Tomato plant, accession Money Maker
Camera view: bottom (45 deg); turntable rotation: 60 degrees
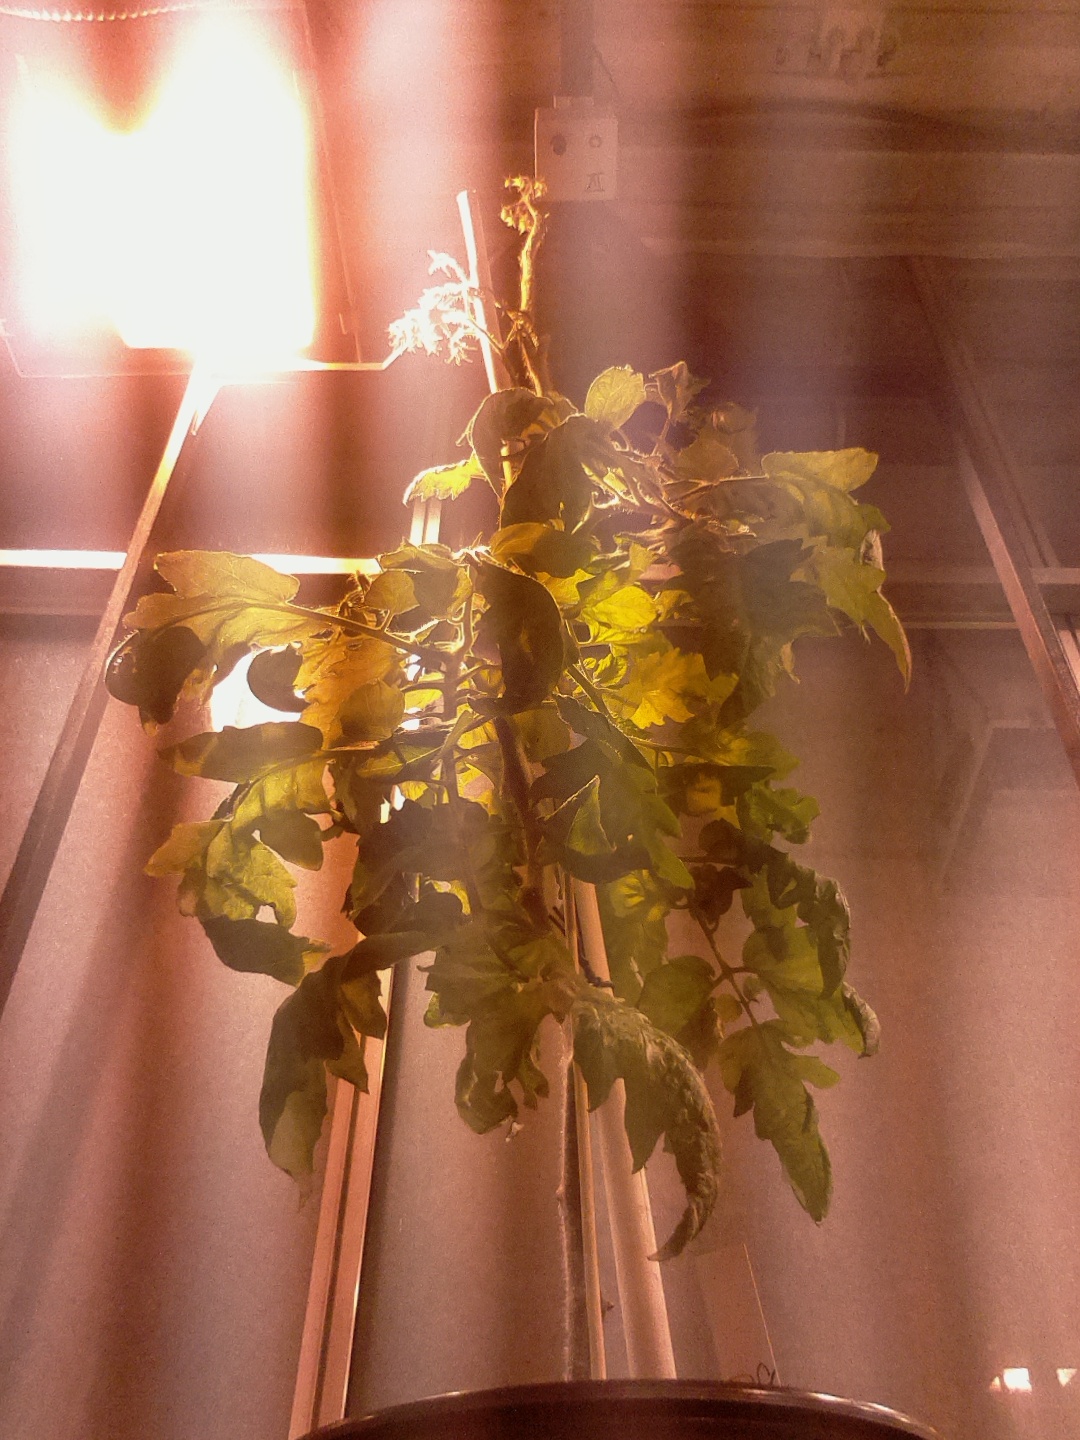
BBCH growth stage 75: 50%-60% of final fruit size